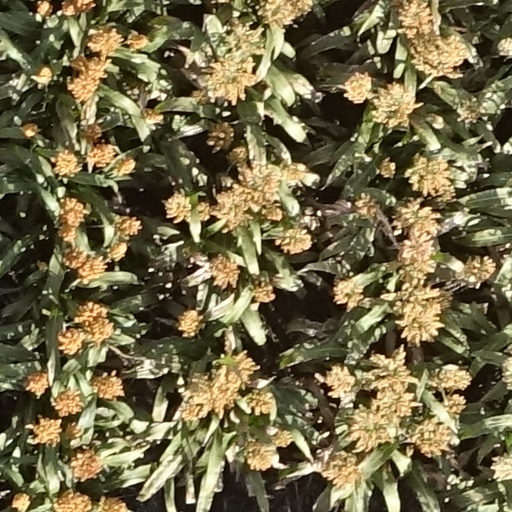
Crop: sorghum